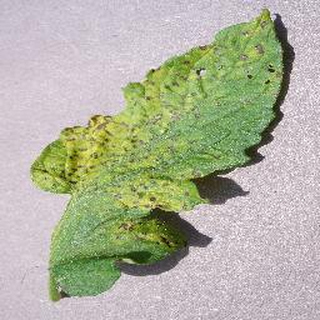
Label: tomato_septoria_leaf_spot